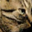
Label: cat